Sayeed Seminary

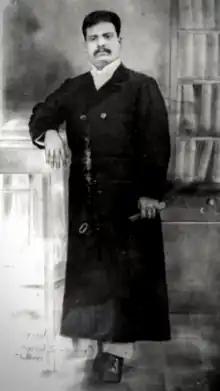
Sayeed Mohammed, the founder of Sayeed Seminary

A series of events and factors led to the establishment of the school, one being the discrimination that the Indian students were facing in the British administered schools back in the late 19th CE; the second was, under the British government, education wasn't accessible for the general Indian masses, only the children from upper-class families could get an admission and the third being the marginalization of the Muslim community, since Indian Muslims did not accept English as the medium of instruction in educational institutions, they turned away from formal schools and remained illiterate which alienated them from the newly evolving modern society and relegated them to the background. Sayeed Mohammed having studied in Calcutta, which was then the capital of British India and the center stage of colonial politics, had developed a good understanding of these factors.